Microcellular plastic

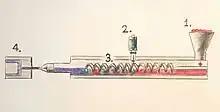
Schematic example of the general manufacturing process 1. Polymer base (red) is liquified & added. 2. Precise amounts of supercritical fluid (blue), such as Nitrogen or Carbon-dioxide, are injected into the polymer mix. 3. Homogeneous mixing to create a single phase solution (purple). 4. Polymer is injected into mold cavity. the low pressure prompts the supercritical fluid cells to nucleate and fill out the mold in a uniform manner.

When selecting a gas to produce the desired foam, functional requirements and design parameters are considered. The functional requirements are identical to the criteria used when inventing this material type; using less plastic without sacrificing mechanical properties (especially toughness) that are capable of making the same three dimensional products the original plastic was able to do.